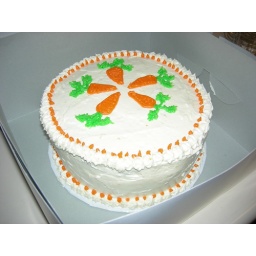
Martha Stewart recipe for ginger carrot cake with orange cream cheese frosting. Decorated by me!